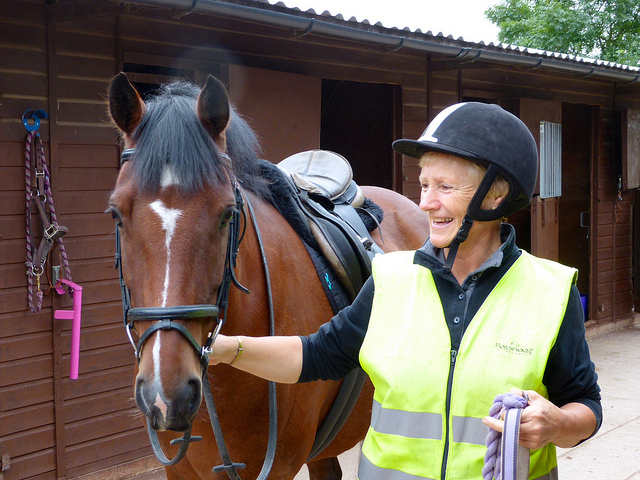
user: Given an image and a question. Answer the question in a short answer. Question: What type of building is in the background? Short Answer:
assistant: stable